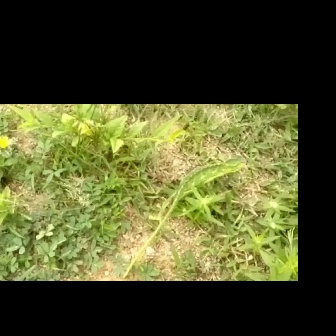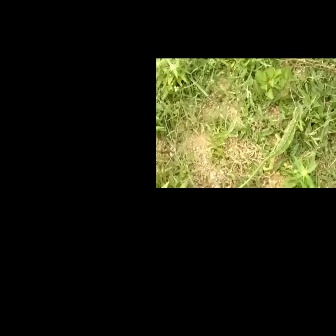
  Please identify the target specified by the bounding box [122,154,246,278] in the first image and locate it in the second image. Return the coordinates in [x_min,y_min,x_max,y_max] format.
Answer: [224,106,305,187]